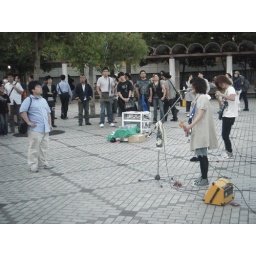
The guy in the blue shirt was this bands number one fan. I couldn't stop laughing. He was great!